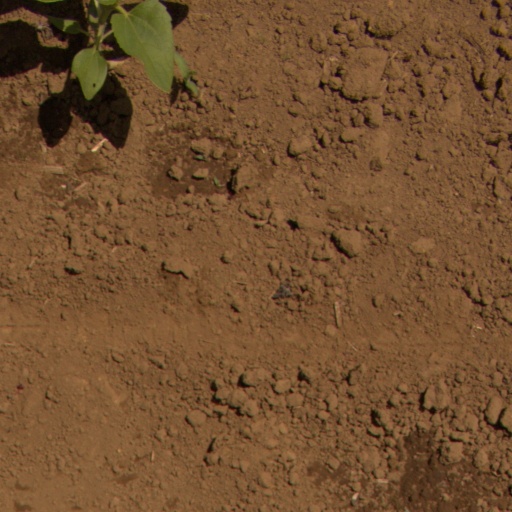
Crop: Jerusalem artichoke